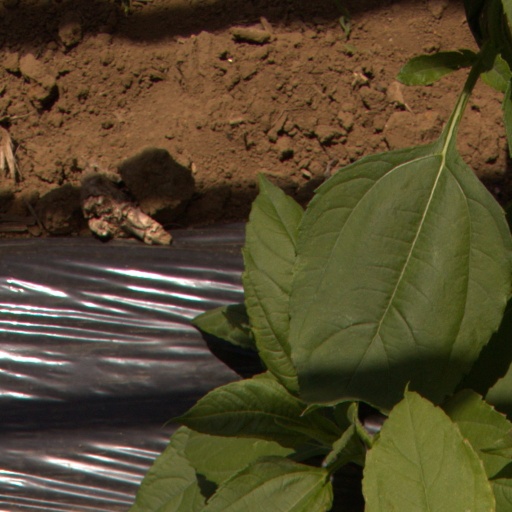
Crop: Jerusalem artichoke